Hidden Treasures (TV series)

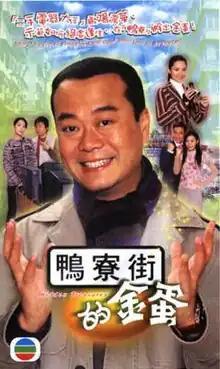
Official poster

Hidden Treasures (Traditional Chinese: or also known as 鴨寮街的金蛋) is a TVB modern drama series released overseas in May 2004 and broadcast on TVB Jade Channel in September 2005.